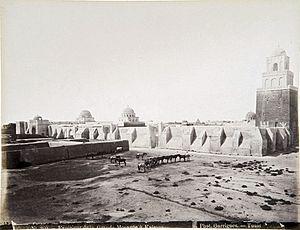
L'histoire de la photographie, retrace les étapes qui jalonnent l'évolution du procédé photographique depuis son invention jusqu'à nos jours. L'invention de la photographie nécessitait, d'une part la réalisation d'un dispositif optique permettant la création de l'image, et d'autre part de fixer cette image sur un support pérenne par un processus chimique irréversible. Les usages de cette technique ont évolué, et sa dimension artistique a notamment été reconnue.